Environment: lab
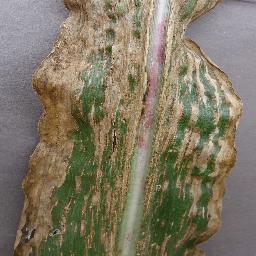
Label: gray_leaf_spot